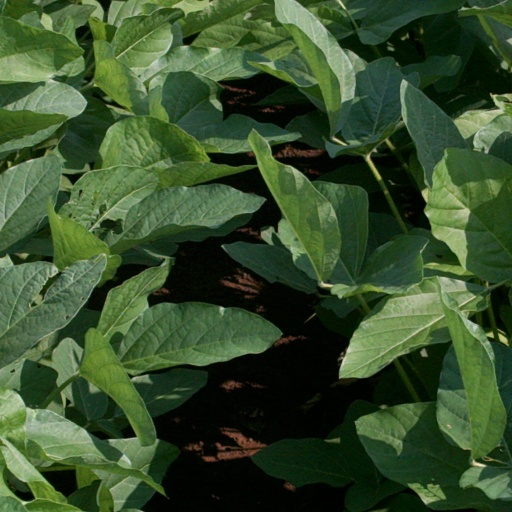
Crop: soybean